Warwick Farm, New South Wales

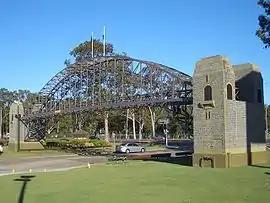
Replica of Sydney Harbour Bridge

Warwick Farm is a suburb of Sydney, in the state of New South Wales, Australia.